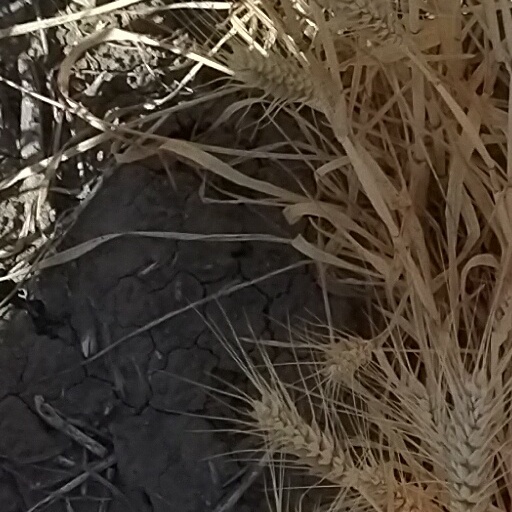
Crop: wheat